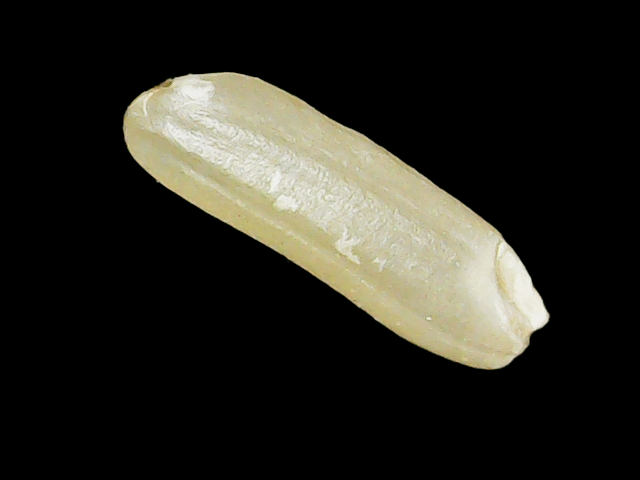
Rice variety: Binadhan16